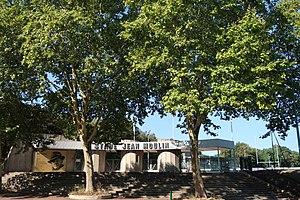
Stade Jean-Moulin à Suresnes (Hauts-de-Seine).
L'histoire de Suresnes, commune de la banlieue ouest de Paris, est particulièrement liée à sa position géographique singulière, entre la Seine et le mont Valérien, l'un des points les plus élevés de l'agglomération parisienne. Ses activités économiques se développent ainsi historiquement en lien avec cet environnement, de la pêche sur le fleuve, en passant par la culture de la vigne sur les coteaux, l'industrie automobile et aéronautique le long de la Seine et, depuis la création du centre d'affaires de La Défense dans les communes voisines de Courbevoie et de Puteaux, par l'accueil de sièges de grandes entreprises.
Le Rugby Club Suresnes Hauts-de-Seine est un club français de rugby à XV basé à Suresnes.
Suresnes est une commune française du département des Hauts-de-Seine en région Île-de-France, sur la rive gauche de la Seine.